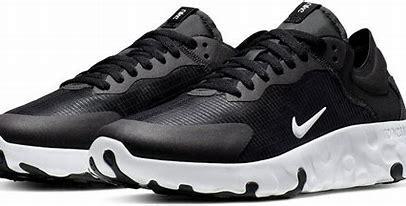
Brand: Nike
Model: Renew Lucent